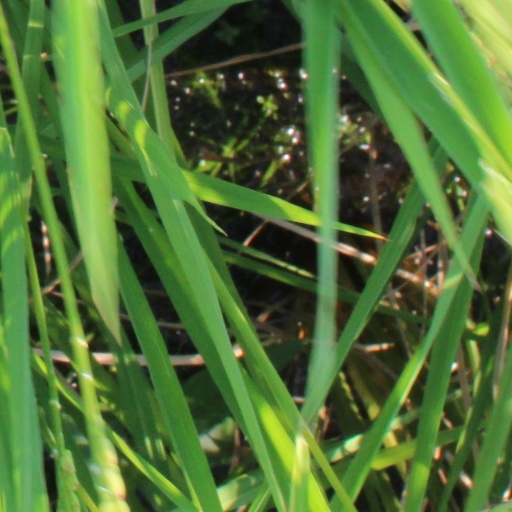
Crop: rice